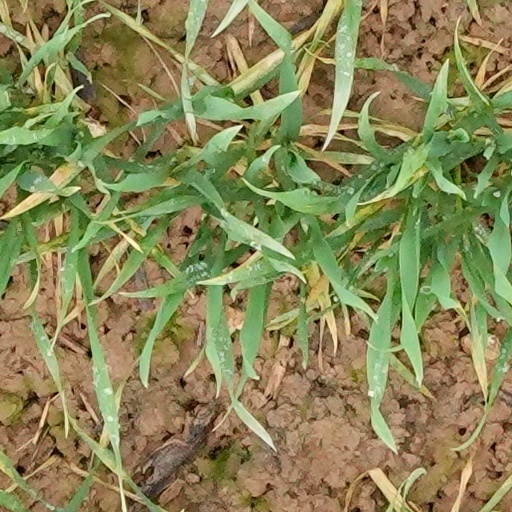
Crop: wheat